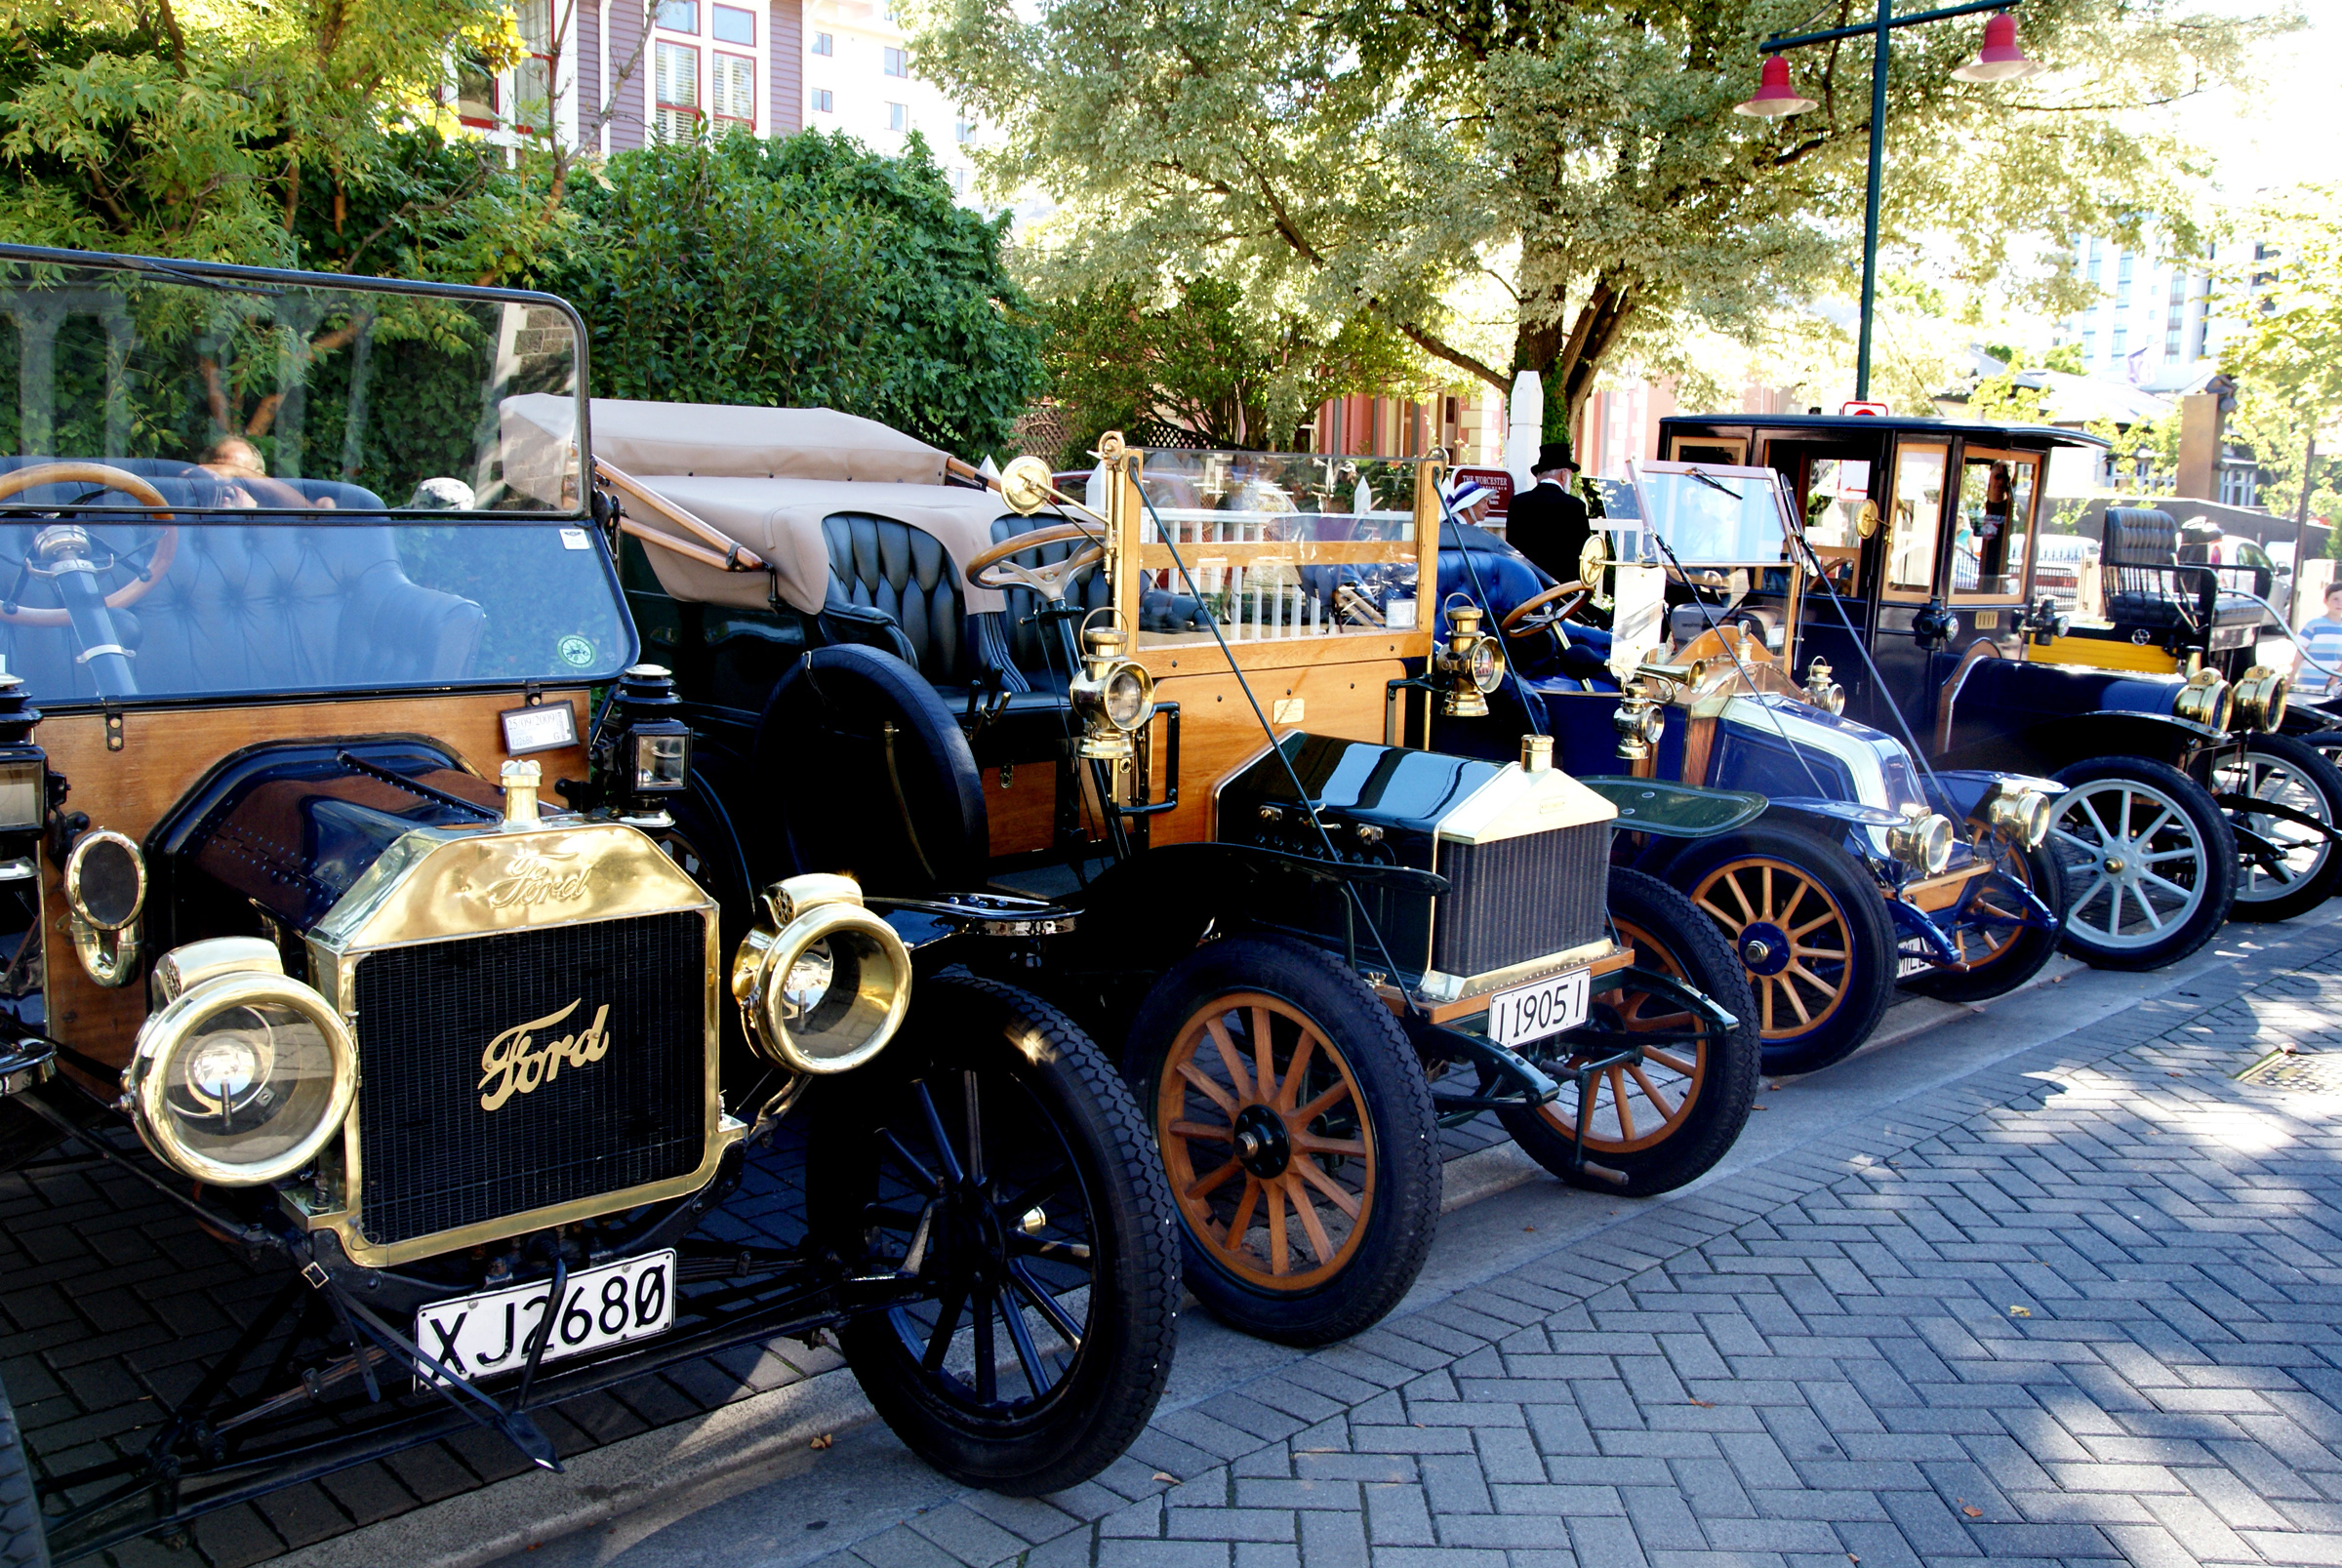
car, vehicle, motor vehicle, vintage car, ford, oldcars, classic, classiccars, carshows, sonydslra300, antique car, land vehicle, touring car, automobile make, luxury vehicle